Chikkadu Dorakadu (1967 film)

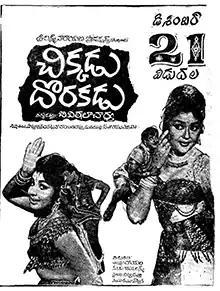
Theatrical release poster

Chikkadu Dorakadu is a 1967 Indian Telugu-language swashbuckler film directed by B. Vittalacharya and produced by Sri Lakshmi Narayana Productions. It stars N. T. Rama Rao, Kanta Rao, Jayalalithaa and Krishna Kumari, with music composed by T. V. Raju. The film was remade in Hindi as "Jay Vejay" (1977).